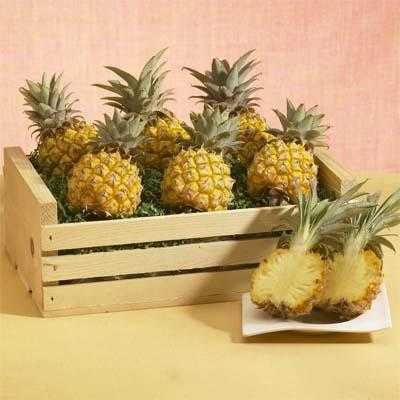
Label: Pineapple